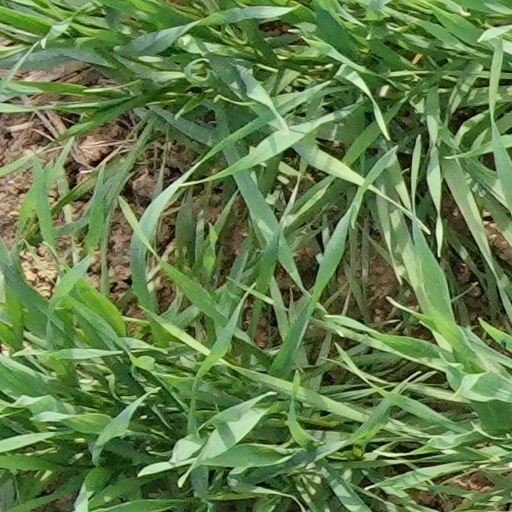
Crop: wheat